Teliospore

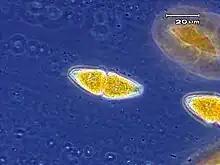
Two-celled teliospore of "Gymnosporangium globosum"

Teliospore (sometimes called teleutospore) is the thick-walled resting spore of some fungi (rusts and smuts), from which the basidium arises.